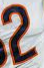
Number: 2